Kingdom (British TV series)

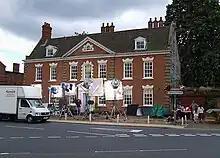
Filming of the second series outside Oakleigh House in 2007

Wheeler spent two years developing the idea for the series before filming began in 2006 and proposed the Peter character as "helping people more than doing the law". The series was originally to be based around a probate solicitor, with the title "Where There's a Will". Stephen Fry disapproved of the title and raised the point that it would be difficult to produce six scripts featuring his character dealing with probate issues. A series of six episodes was announced in June 2006.